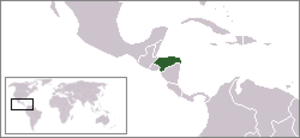
Les personnes lesbiennes, gays, bisexuelles et transgenres au Honduras font face à des problèmes légaux que ne rencontrent pas les autres habitants. L'activité sexuelle entre personnes du même sexe est légale au Honduras, mais les couples homosexuels et les foyers tenus par des couples de même sexe n'ont pas droit aux protections légales ouvertes aux couples mariés. Le mariage homosexuel et l'adoption homoparentale ont été interdits par la constitution depuis 2005.